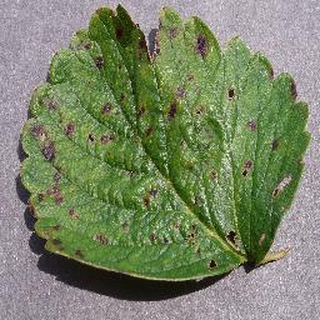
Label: strawberry_leaf_scorch